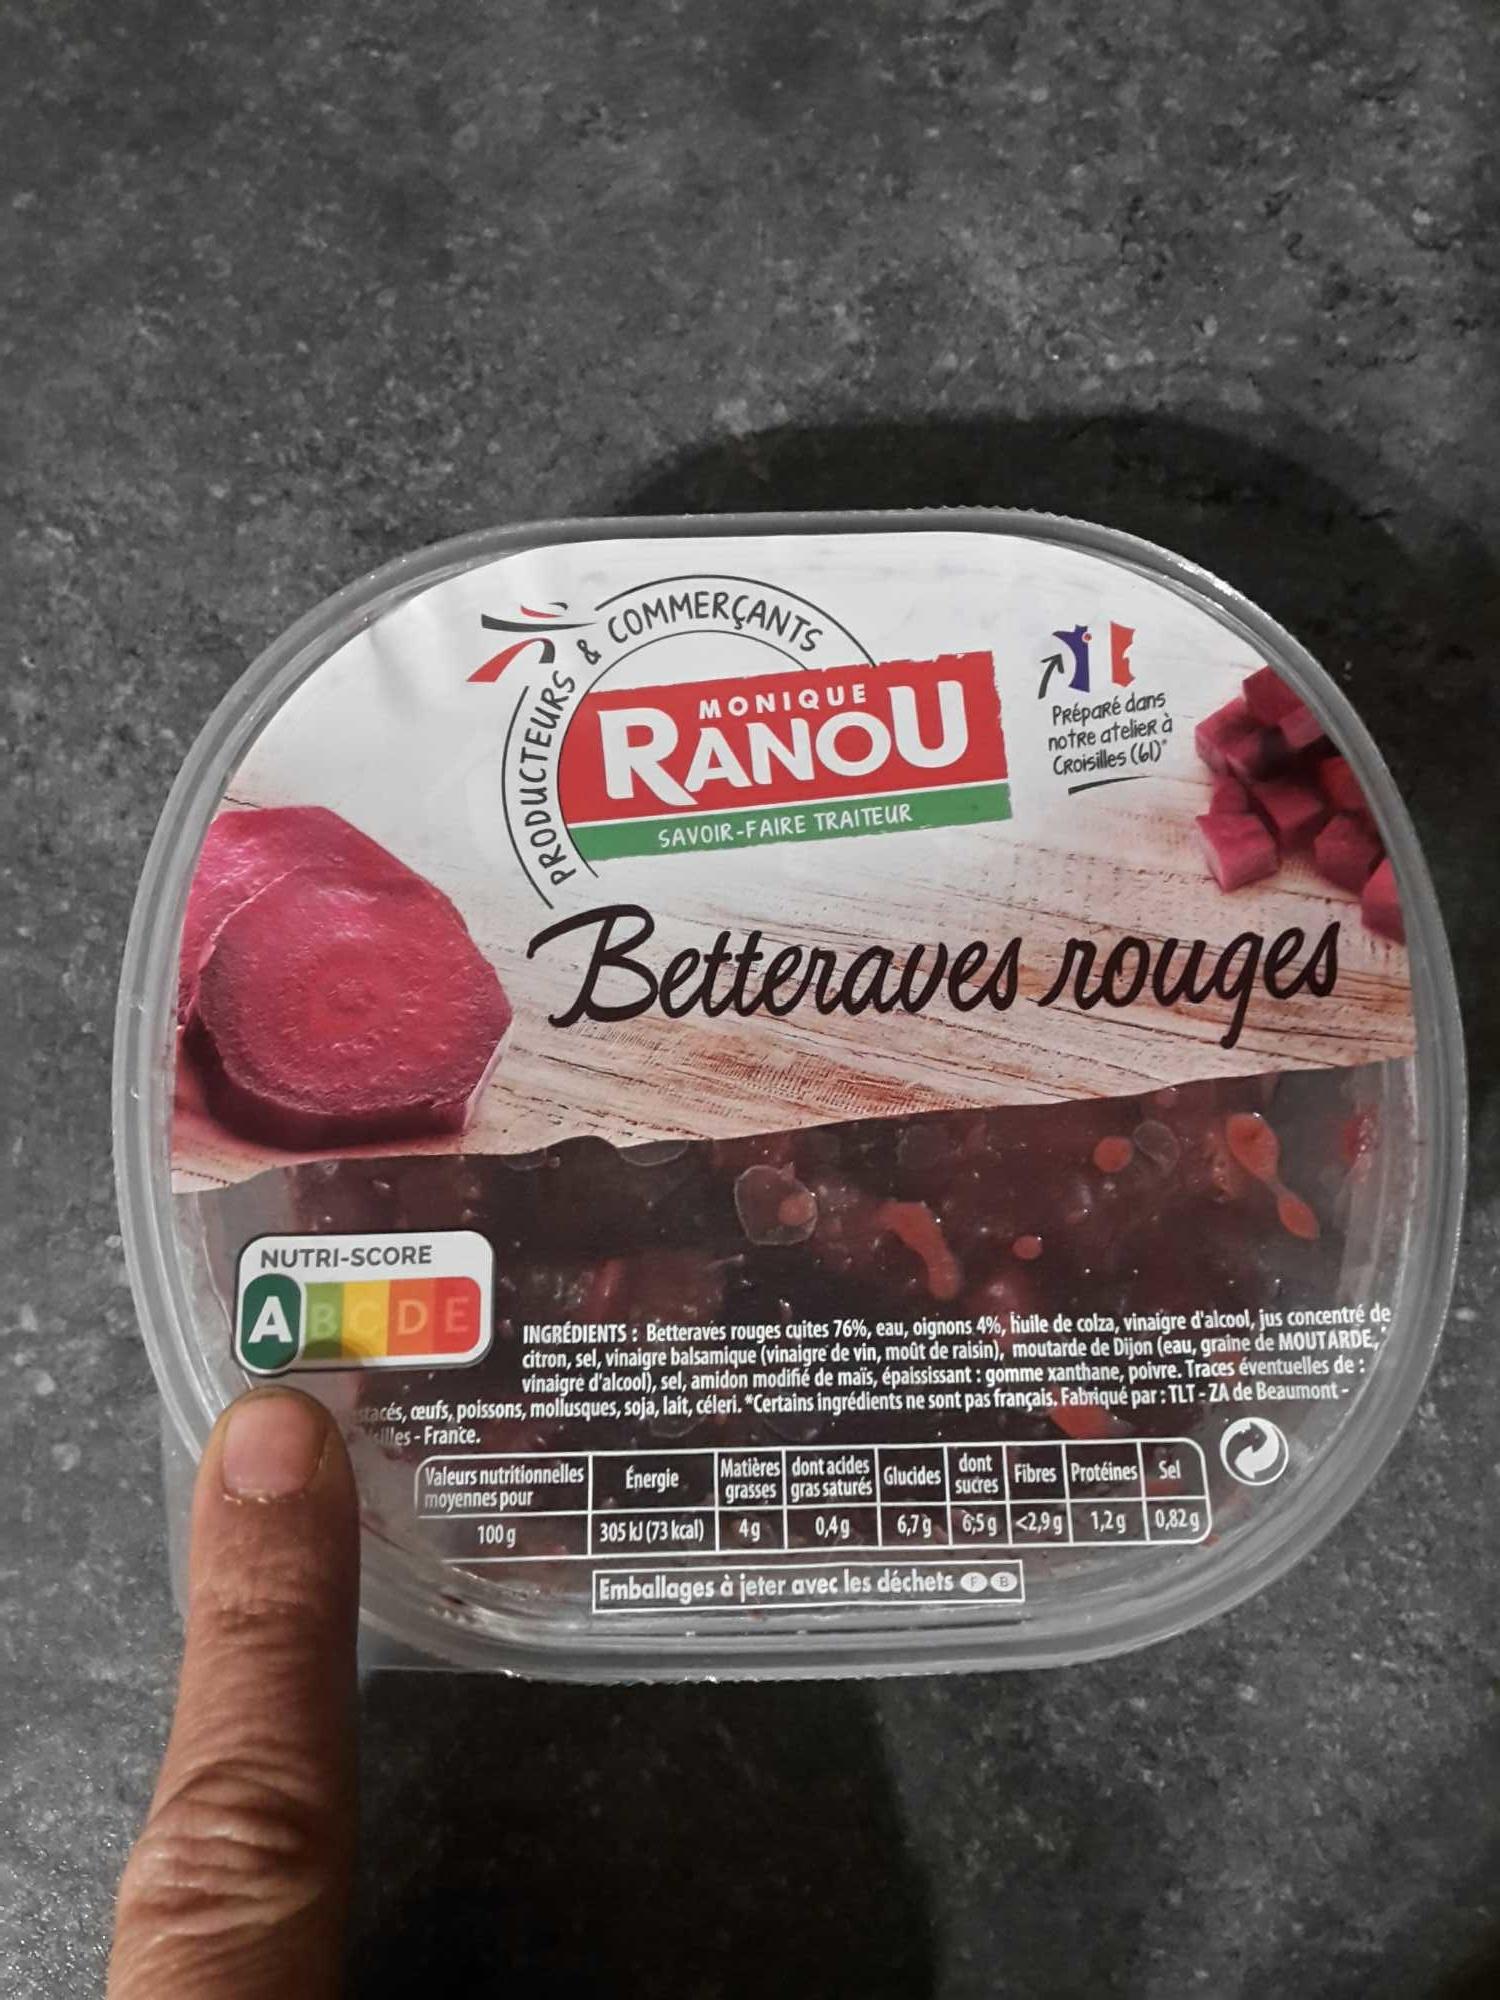
Nutri-Score label: nutriscore-a